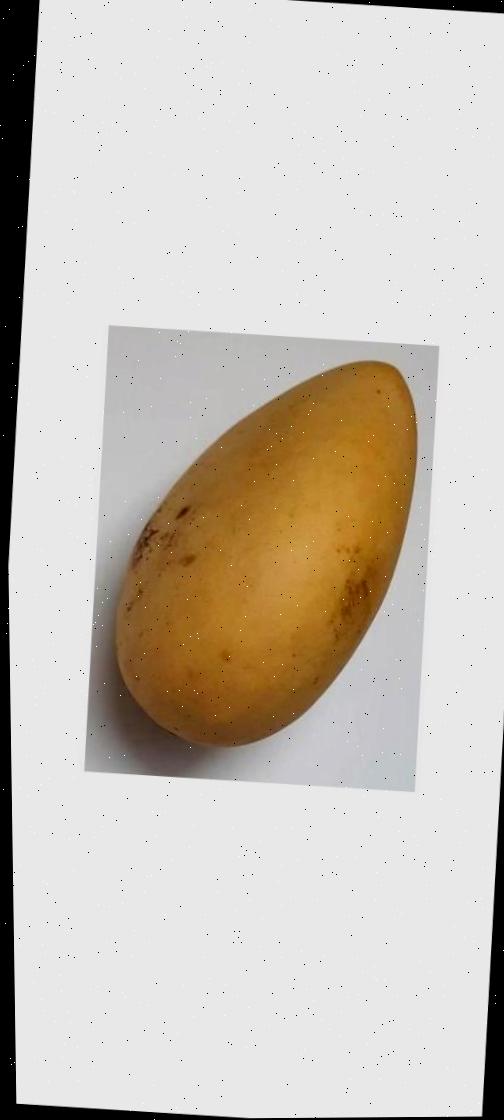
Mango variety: Katimon